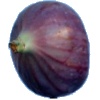
Label: fig